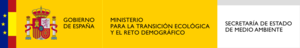
Le secrétariat d'État à l'Environnement est le secrétariat d'État chargé de la politique environnementale, hydraulique et du milieu naturel en Espagne.